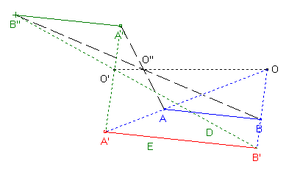
composée de deux homothétie telles que kk' différent de 1. Image personnelle. Licence GFDL
En géométrie, une homothétie est une transformation géométrique correspondant à un agrandissement ou à une réduction. Plus précisément, une homothétie est caractérisée par un point invariant appelé centre et un réel appelé rapport. Par l'homothétie de centre O et de rapport k, le point M est transformé en un point N tel que